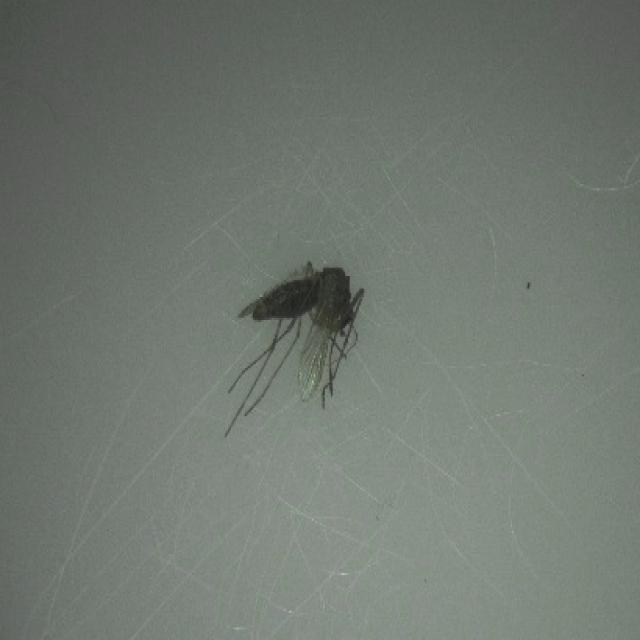
Species: culex_tritaeniorhynchus